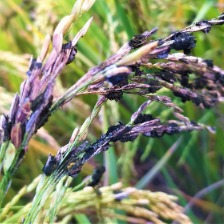
Nhãn: Bệnh Than Vàng ( False Smut )